First Battle of Dragoon Springs

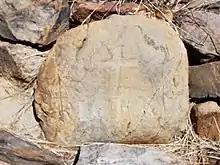
Ricardo gravestone

On May 5, 1862, a small band of mounted Confederates escorting Union prisoners to Texas was encamped at an abandoned Butterfield Overland Mail stagecoach station and spring in the Dragoon Mountains, about 16 miles from the present-day town of Benson and near Dragoon, Arizona. A force of about 100 Chiricahua Apache warriors, commanded by the war chiefs Cochise and Francisco, ambushed the party. Three Confederate soldiers and a young Mexican stock herder named "Ricardo" were killed. The Apaches succeeded in capturing a large number of livestock and horses.